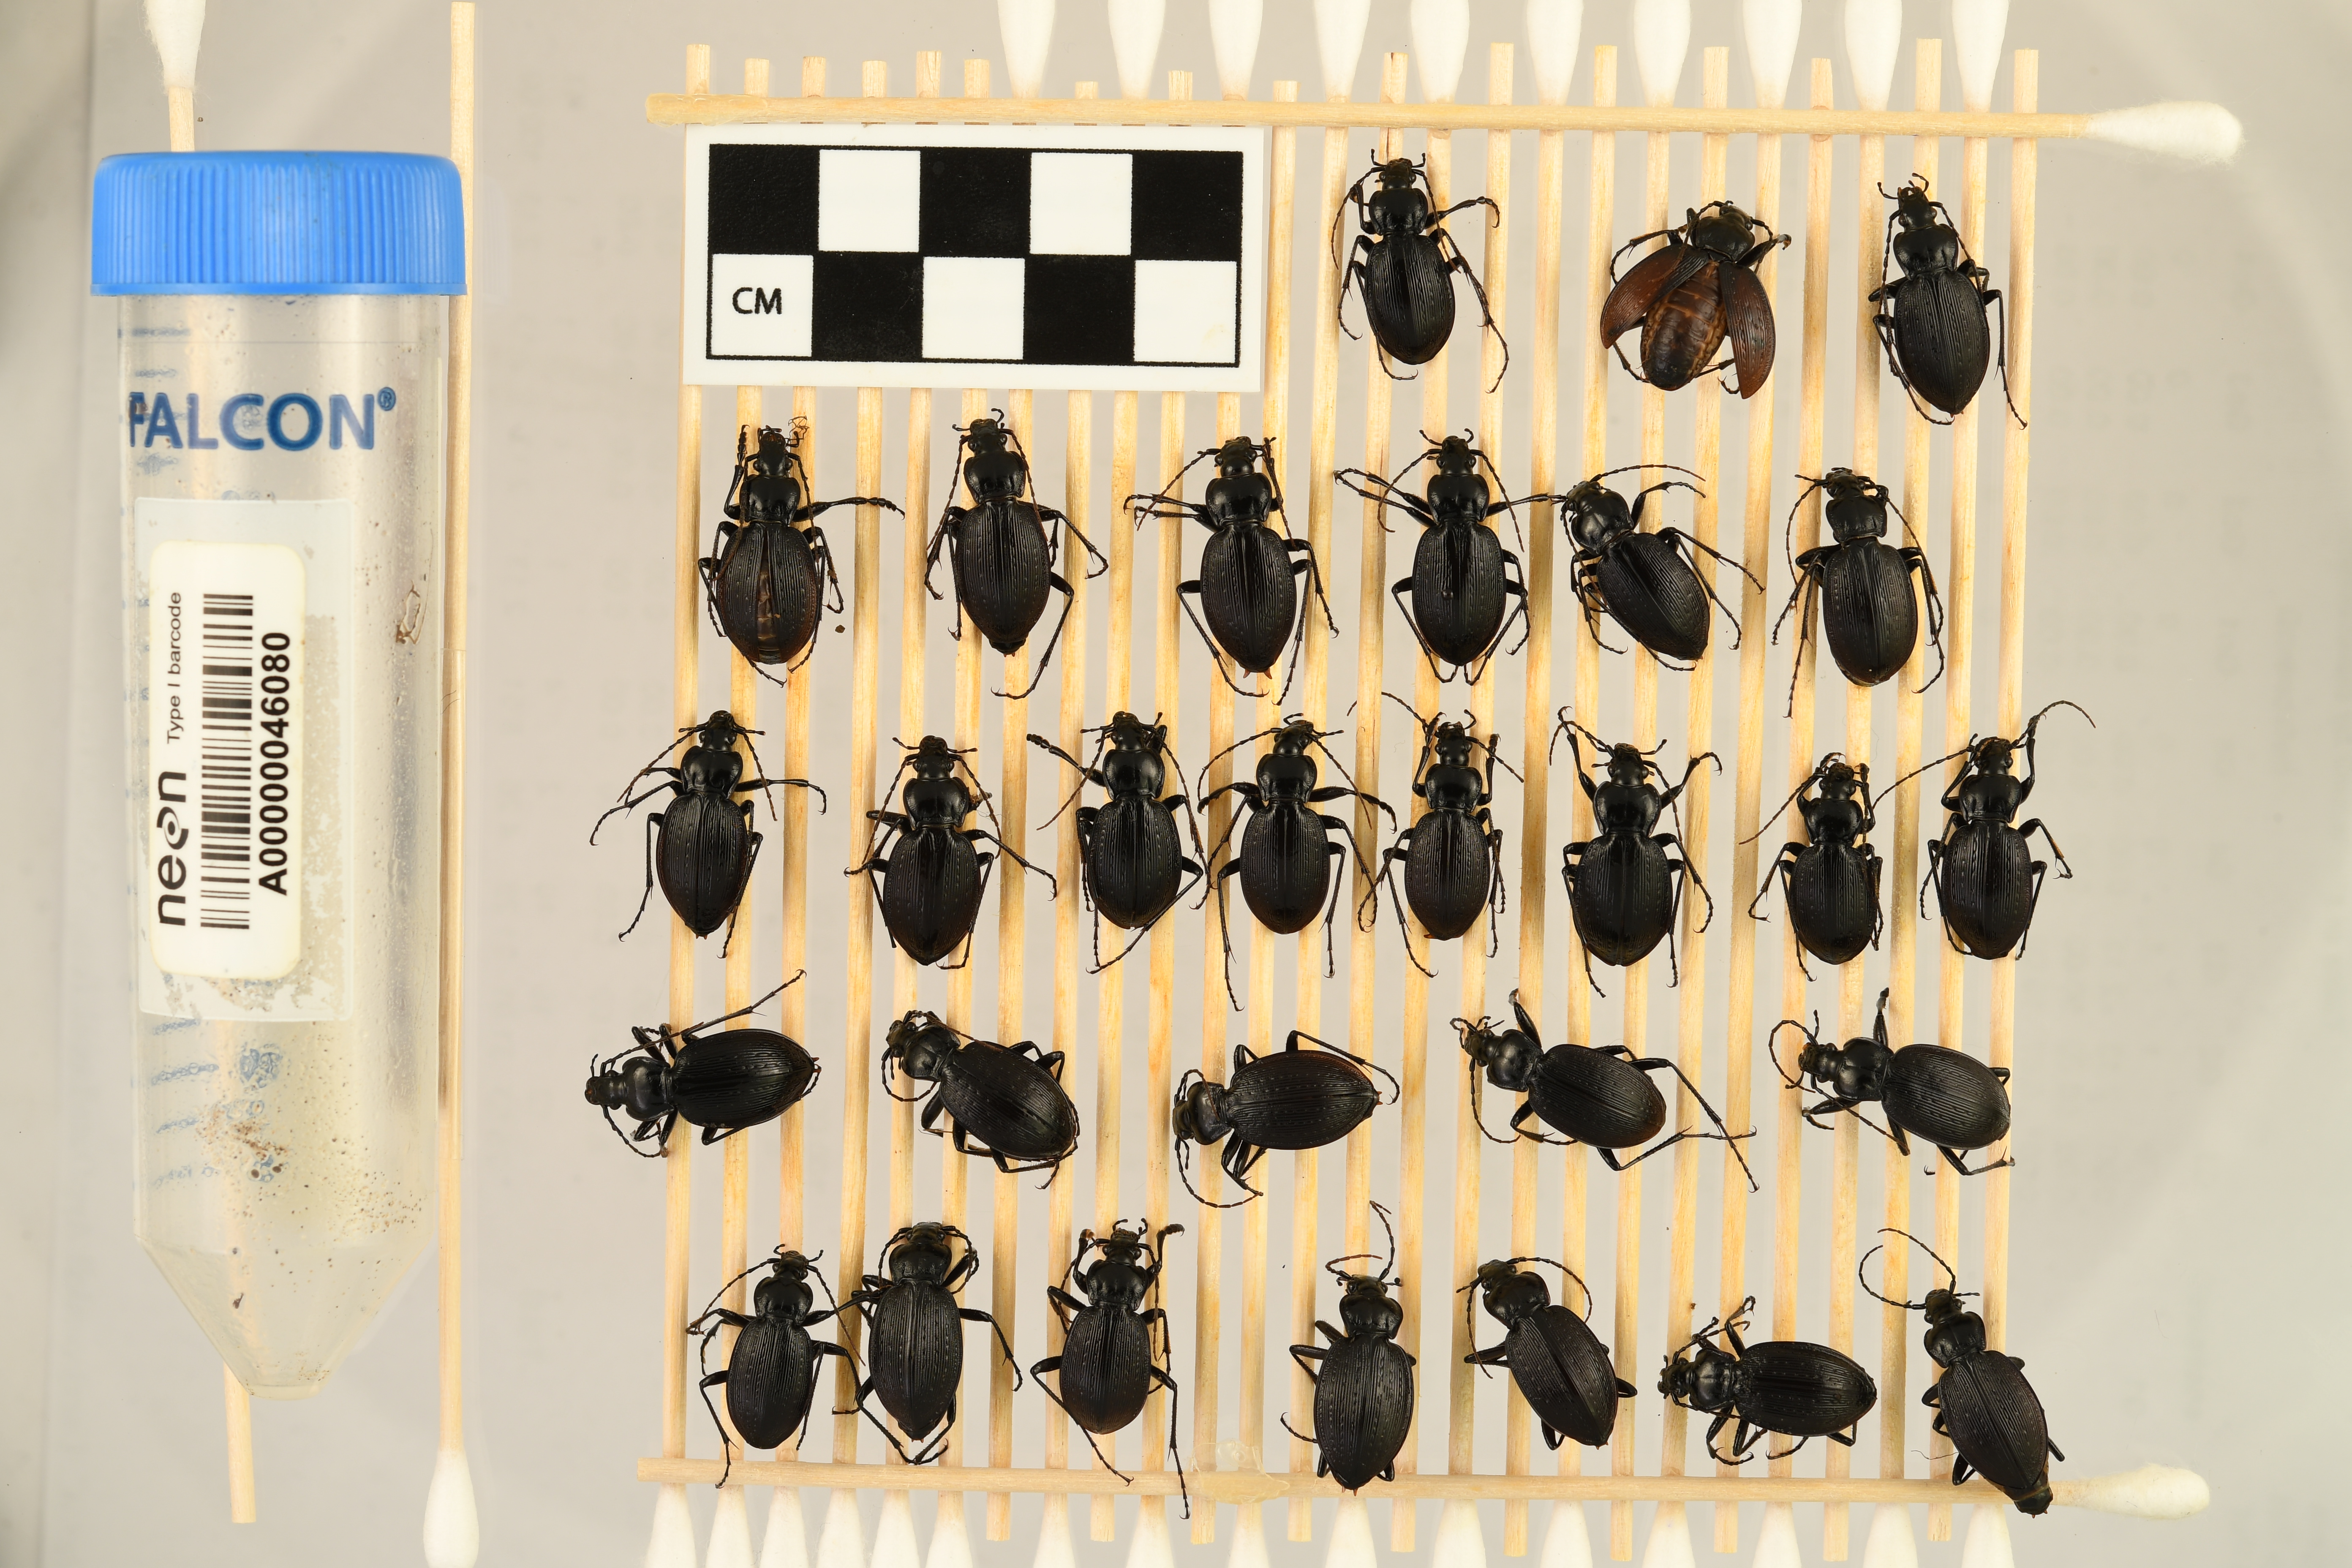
Carabus goryi — Mountain Lake Biological Station NEON, plot MLBS_009. Beetle 1, ElytraLength: 1.133 cm (lying flat: Yes)

Carabus goryi — Mountain Lake Biological Station NEON, plot MLBS_009. Beetle 1, ElytraWidth: 0.5339 cm (lying flat: Yes)

Carabus goryi — Mountain Lake Biological Station NEON, plot MLBS_009. Beetle 2, ElytraLength: 1.22 cm (lying flat: No)

Carabus goryi — Mountain Lake Biological Station NEON, plot MLBS_009. Beetle 2, ElytraWidth: 0.3767 cm (lying flat: No)

Carabus goryi — Mountain Lake Biological Station NEON, plot MLBS_009. Beetle 3, ElytraLength: 1.258 cm (lying flat: Yes)

Carabus goryi — Mountain Lake Biological Station NEON, plot MLBS_009. Beetle 3, ElytraWidth: 0.5839 cm (lying flat: Yes)

Carabus goryi — Mountain Lake Biological Station NEON, plot MLBS_009. Beetle 4, ElytraLength: 1.209 cm (lying flat: No)

Carabus goryi — Mountain Lake Biological Station NEON, plot MLBS_009. Beetle 4, ElytraWidth: 0.6068 cm (lying flat: No)

Carabus goryi — Mountain Lake Biological Station NEON, plot MLBS_009. Beetle 5, ElytraLength: 1.216 cm (lying flat: Yes)

Carabus goryi — Mountain Lake Biological Station NEON, plot MLBS_009. Beetle 5, ElytraWidth: 0.5734 cm (lying flat: Yes)

Carabus goryi — Mountain Lake Biological Station NEON, plot MLBS_009. Beetle 6, ElytraLength: 1.266 cm (lying flat: Yes)

Carabus goryi — Mountain Lake Biological Station NEON, plot MLBS_009. Beetle 6, ElytraWidth: 0.5993 cm (lying flat: Yes)

Carabus goryi — Mountain Lake Biological Station NEON, plot MLBS_009. Beetle 7, ElytraLength: 1.236 cm (lying flat: Yes)

Carabus goryi — Mountain Lake Biological Station NEON, plot MLBS_009. Beetle 7, ElytraWidth: 0.6293 cm (lying flat: Yes)

Carabus goryi — Mountain Lake Biological Station NEON, plot MLBS_009. Beetle 8, ElytraLength: 1.191 cm (lying flat: Yes)

Carabus goryi — Mountain Lake Biological Station NEON, plot MLBS_009. Beetle 8, ElytraWidth: 0.5173 cm (lying flat: Yes)

Carabus goryi — Mountain Lake Biological Station NEON, plot MLBS_009. Beetle 9, ElytraLength: 1.211 cm (lying flat: Yes)

Carabus goryi — Mountain Lake Biological Station NEON, plot MLBS_009. Beetle 9, ElytraWidth: 0.5546 cm (lying flat: Yes)

Carabus goryi — Mountain Lake Biological Station NEON, plot MLBS_009. Beetle 10, ElytraLength: 1.214 cm (lying flat: Yes)

Carabus goryi — Mountain Lake Biological Station NEON, plot MLBS_009. Beetle 10, ElytraWidth: 0.5959 cm (lying flat: Yes)

Carabus goryi — Mountain Lake Biological Station NEON, plot MLBS_009. Beetle 11, ElytraLength: 1.182 cm (lying flat: Yes)

Carabus goryi — Mountain Lake Biological Station NEON, plot MLBS_009. Beetle 11, ElytraWidth: 0.5619 cm (lying flat: Yes)

Carabus goryi — Mountain Lake Biological Station NEON, plot MLBS_009. Beetle 12, ElytraLength: 1.135 cm (lying flat: Yes)

Carabus goryi — Mountain Lake Biological Station NEON, plot MLBS_009. Beetle 12, ElytraWidth: 0.5505 cm (lying flat: Yes)

Carabus goryi — Mountain Lake Biological Station NEON, plot MLBS_009. Beetle 13, ElytraLength: 1.135 cm (lying flat: Yes)

Carabus goryi — Mountain Lake Biological Station NEON, plot MLBS_009. Beetle 13, ElytraWidth: 0.5394 cm (lying flat: Yes)

Carabus goryi — Mountain Lake Biological Station NEON, plot MLBS_009. Beetle 14, ElytraLength: 1.135 cm (lying flat: Yes)

Carabus goryi — Mountain Lake Biological Station NEON, plot MLBS_009. Beetle 14, ElytraWidth: 0.5173 cm (lying flat: Yes)

Carabus goryi — Mountain Lake Biological Station NEON, plot MLBS_009. Beetle 15, ElytraLength: 1.158 cm (lying flat: Yes)

Carabus goryi — Mountain Lake Biological Station NEON, plot MLBS_009. Beetle 15, ElytraWidth: 0.5734 cm (lying flat: Yes)

Carabus goryi — Mountain Lake Biological Station NEON, plot MLBS_009. Beetle 16, ElytraLength: 1.034 cm (lying flat: Yes)

Carabus goryi — Mountain Lake Biological Station NEON, plot MLBS_009. Beetle 16, ElytraWidth: 0.4944 cm (lying flat: Yes)

Carabus goryi — Mountain Lake Biological Station NEON, plot MLBS_009. Beetle 17, ElytraLength: 1.202 cm (lying flat: Yes)

Carabus goryi — Mountain Lake Biological Station NEON, plot MLBS_009. Beetle 17, ElytraWidth: 0.5734 cm (lying flat: Yes)

Carabus goryi — Mountain Lake Biological Station NEON, plot MLBS_009. Beetle 18, ElytraLength: 1.276 cm (lying flat: Yes)

Carabus goryi — Mountain Lake Biological Station NEON, plot MLBS_009. Beetle 18, ElytraWidth: 0.5672 cm (lying flat: Yes)

Carabus goryi — Mountain Lake Biological Station NEON, plot MLBS_009. Beetle 19, ElytraLength: 1.265 cm (lying flat: Yes)

Carabus goryi — Mountain Lake Biological Station NEON, plot MLBS_009. Beetle 19, ElytraWidth: 0.617 cm (lying flat: Yes)

Carabus goryi — Mountain Lake Biological Station NEON, plot MLBS_009. Beetle 20, ElytraLength: 1.262 cm (lying flat: Yes)

Carabus goryi — Mountain Lake Biological Station NEON, plot MLBS_009. Beetle 20, ElytraWidth: 0.5422 cm (lying flat: Yes)

Carabus goryi — Mountain Lake Biological Station NEON, plot MLBS_009. Beetle 21, ElytraLength: 1.208 cm (lying flat: Yes)

Carabus goryi — Mountain Lake Biological Station NEON, plot MLBS_009. Beetle 21, ElytraWidth: 0.598 cm (lying flat: Yes)

Carabus goryi — Mountain Lake Biological Station NEON, plot MLBS_009. Beetle 22, ElytraLength: 1.13 cm (lying flat: Yes)

Carabus goryi — Mountain Lake Biological Station NEON, plot MLBS_009. Beetle 22, ElytraWidth: 0.6468 cm (lying flat: Yes)

Carabus goryi — Mountain Lake Biological Station NEON, plot MLBS_009. Beetle 23, ElytraLength: 1.14 cm (lying flat: Yes)

Carabus goryi — Mountain Lake Biological Station NEON, plot MLBS_009. Beetle 23, ElytraWidth: 0.5246 cm (lying flat: Yes)

Carabus goryi — Mountain Lake Biological Station NEON, plot MLBS_009. Beetle 24, ElytraLength: 1.303 cm (lying flat: Yes)

Carabus goryi — Mountain Lake Biological Station NEON, plot MLBS_009. Beetle 24, ElytraWidth: 0.5505 cm (lying flat: Yes)

Carabus goryi — Mountain Lake Biological Station NEON, plot MLBS_009. Beetle 25, ElytraLength: 1.119 cm (lying flat: Yes)

Carabus goryi — Mountain Lake Biological Station NEON, plot MLBS_009. Beetle 25, ElytraWidth: 0.5769 cm (lying flat: Yes)

Carabus goryi — Mountain Lake Biological Station NEON, plot MLBS_009. Beetle 26, ElytraLength: 1.345 cm (lying flat: Yes)

Carabus goryi — Mountain Lake Biological Station NEON, plot MLBS_009. Beetle 26, ElytraWidth: 0.6564 cm (lying flat: Yes)

Carabus goryi — Mountain Lake Biological Station NEON, plot MLBS_009. Beetle 27, ElytraLength: 1.288 cm (lying flat: Yes)

Carabus goryi — Mountain Lake Biological Station NEON, plot MLBS_009. Beetle 27, ElytraWidth: 0.6015 cm (lying flat: Yes)

Carabus goryi — Mountain Lake Biological Station NEON, plot MLBS_009. Beetle 28, ElytraLength: 1.127 cm (lying flat: Yes)

Carabus goryi — Mountain Lake Biological Station NEON, plot MLBS_009. Beetle 28, ElytraWidth: 0.6408 cm (lying flat: Yes)

Carabus goryi — Mountain Lake Biological Station NEON, plot MLBS_009. Beetle 29, ElytraLength: 1.291 cm (lying flat: Yes)

Carabus goryi — Mountain Lake Biological Station NEON, plot MLBS_009. Beetle 29, ElytraWidth: 0.5729 cm (lying flat: Yes)

Carabus goryi — Mountain Lake Biological Station NEON, plot MLBS_009. Beetle 1, ElytraLength: 1.206 cm (lying flat: Yes)

Carabus goryi — Mountain Lake Biological Station NEON, plot MLBS_009. Beetle 1, ElytraWidth: 0.5642 cm (lying flat: Yes)

Carabus goryi — Mountain Lake Biological Station NEON, plot MLBS_009. Beetle 2, ElytraLength: 1.366 cm (lying flat: No)

Carabus goryi — Mountain Lake Biological Station NEON, plot MLBS_009. Beetle 2, ElytraWidth: 0.6246 cm (lying flat: No)

Carabus goryi — Mountain Lake Biological Station NEON, plot MLBS_009. Beetle 3, ElytraLength: 1.368 cm (lying flat: Yes)

Carabus goryi — Mountain Lake Biological Station NEON, plot MLBS_009. Beetle 3, ElytraWidth: 0.6416 cm (lying flat: Yes)